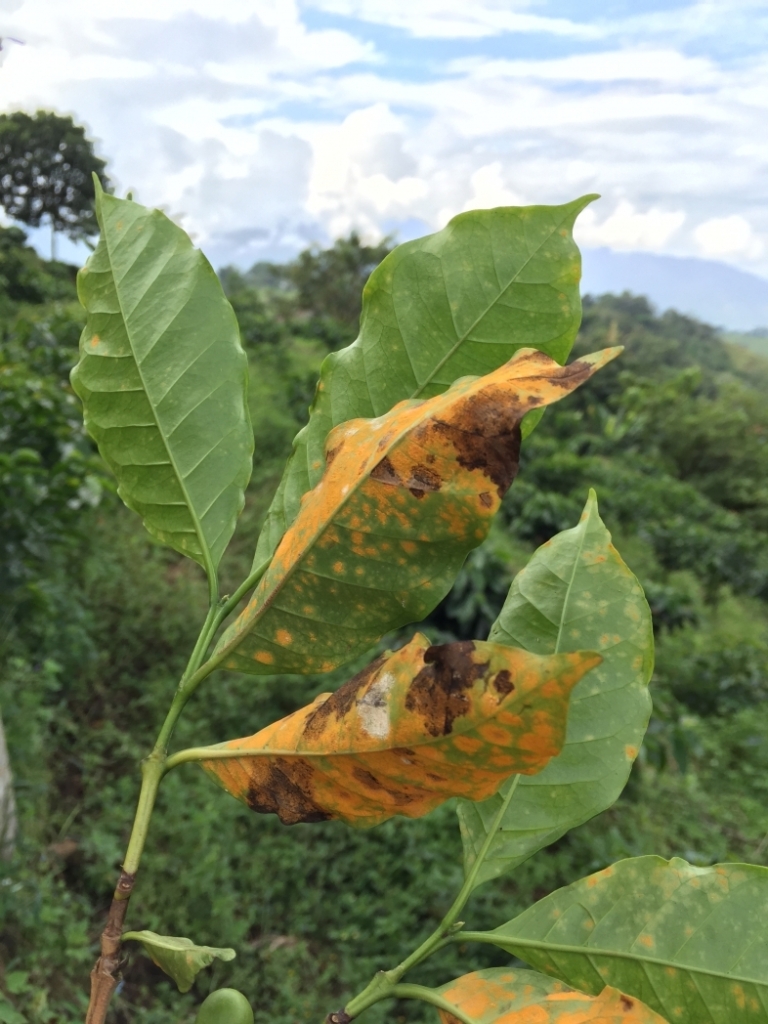
Plant: Coffee
Disease: coffee leaf rust